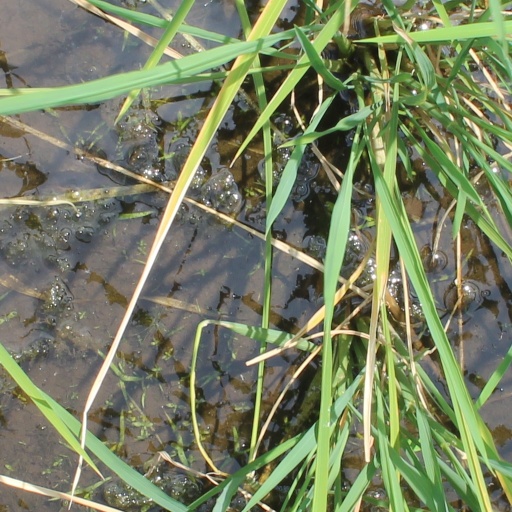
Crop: rice